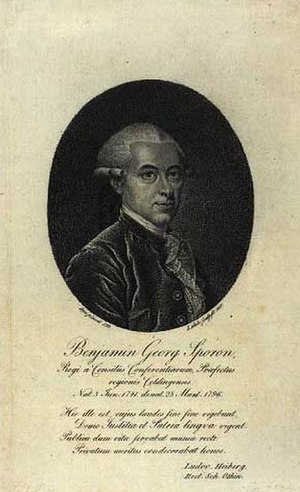
Benjamin Georg Sporon / Sprogvidenskabsmand
Benjamin Georg Sporon. Kobberstik 1807 af G.L. Lahde efter Juel som illustration til Heibergs udgave af Sporons værk
Benjamin Georg Sporon var lærer for kronprins Frederik (VI), amtmand og sproglig forfatter.